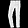
Label: Trouser